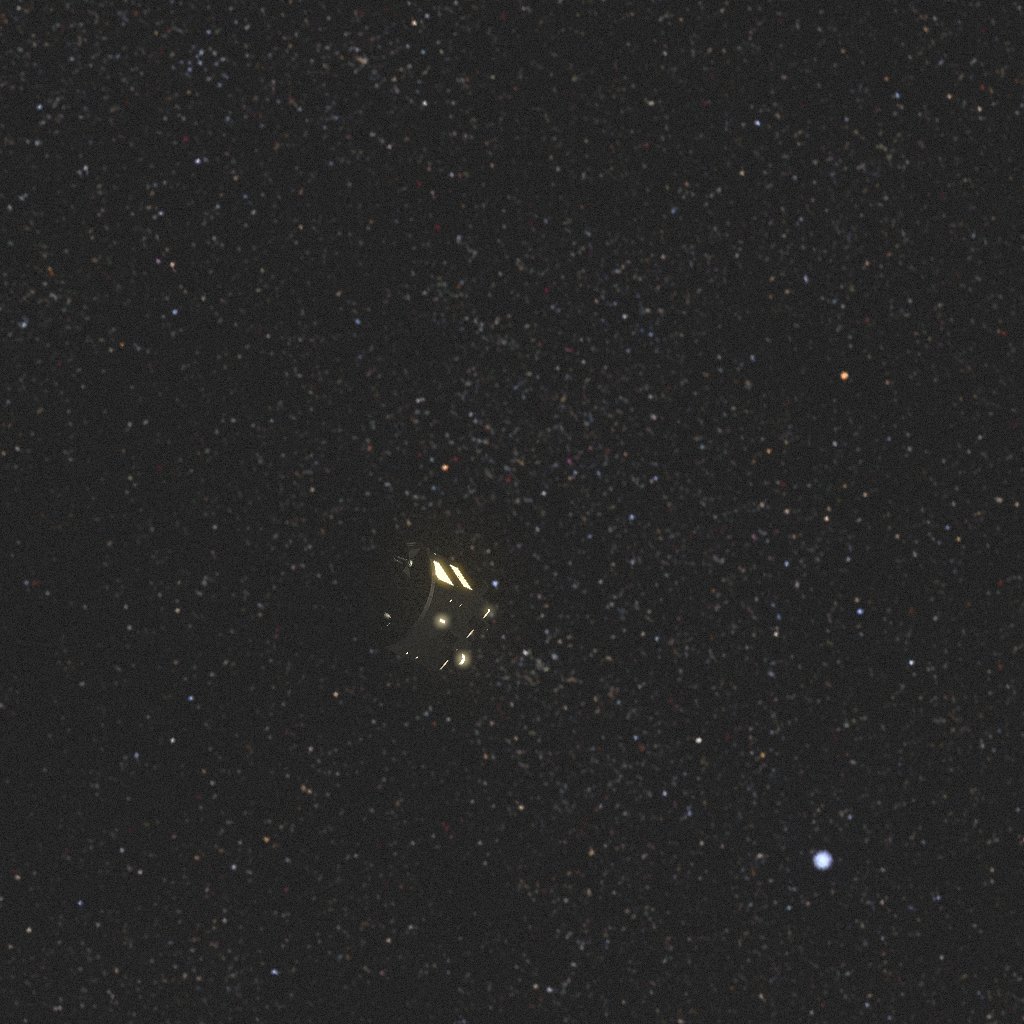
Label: proba_3_ocs